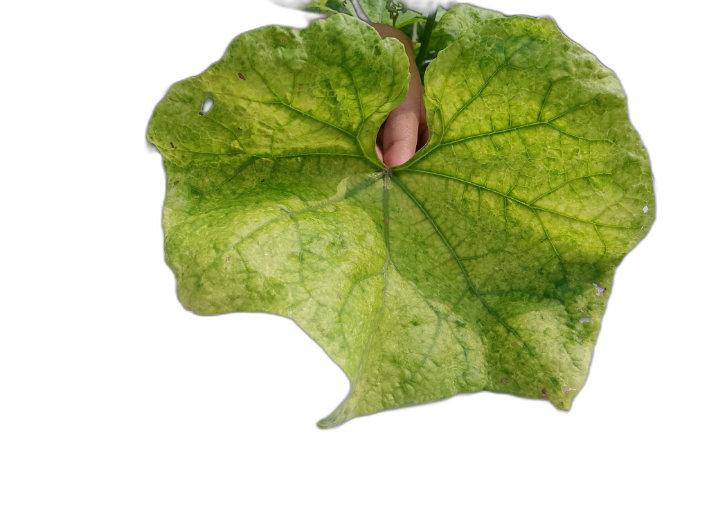
Crop: Zucchini
Label: Downy_Mildew